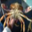
Label: cra